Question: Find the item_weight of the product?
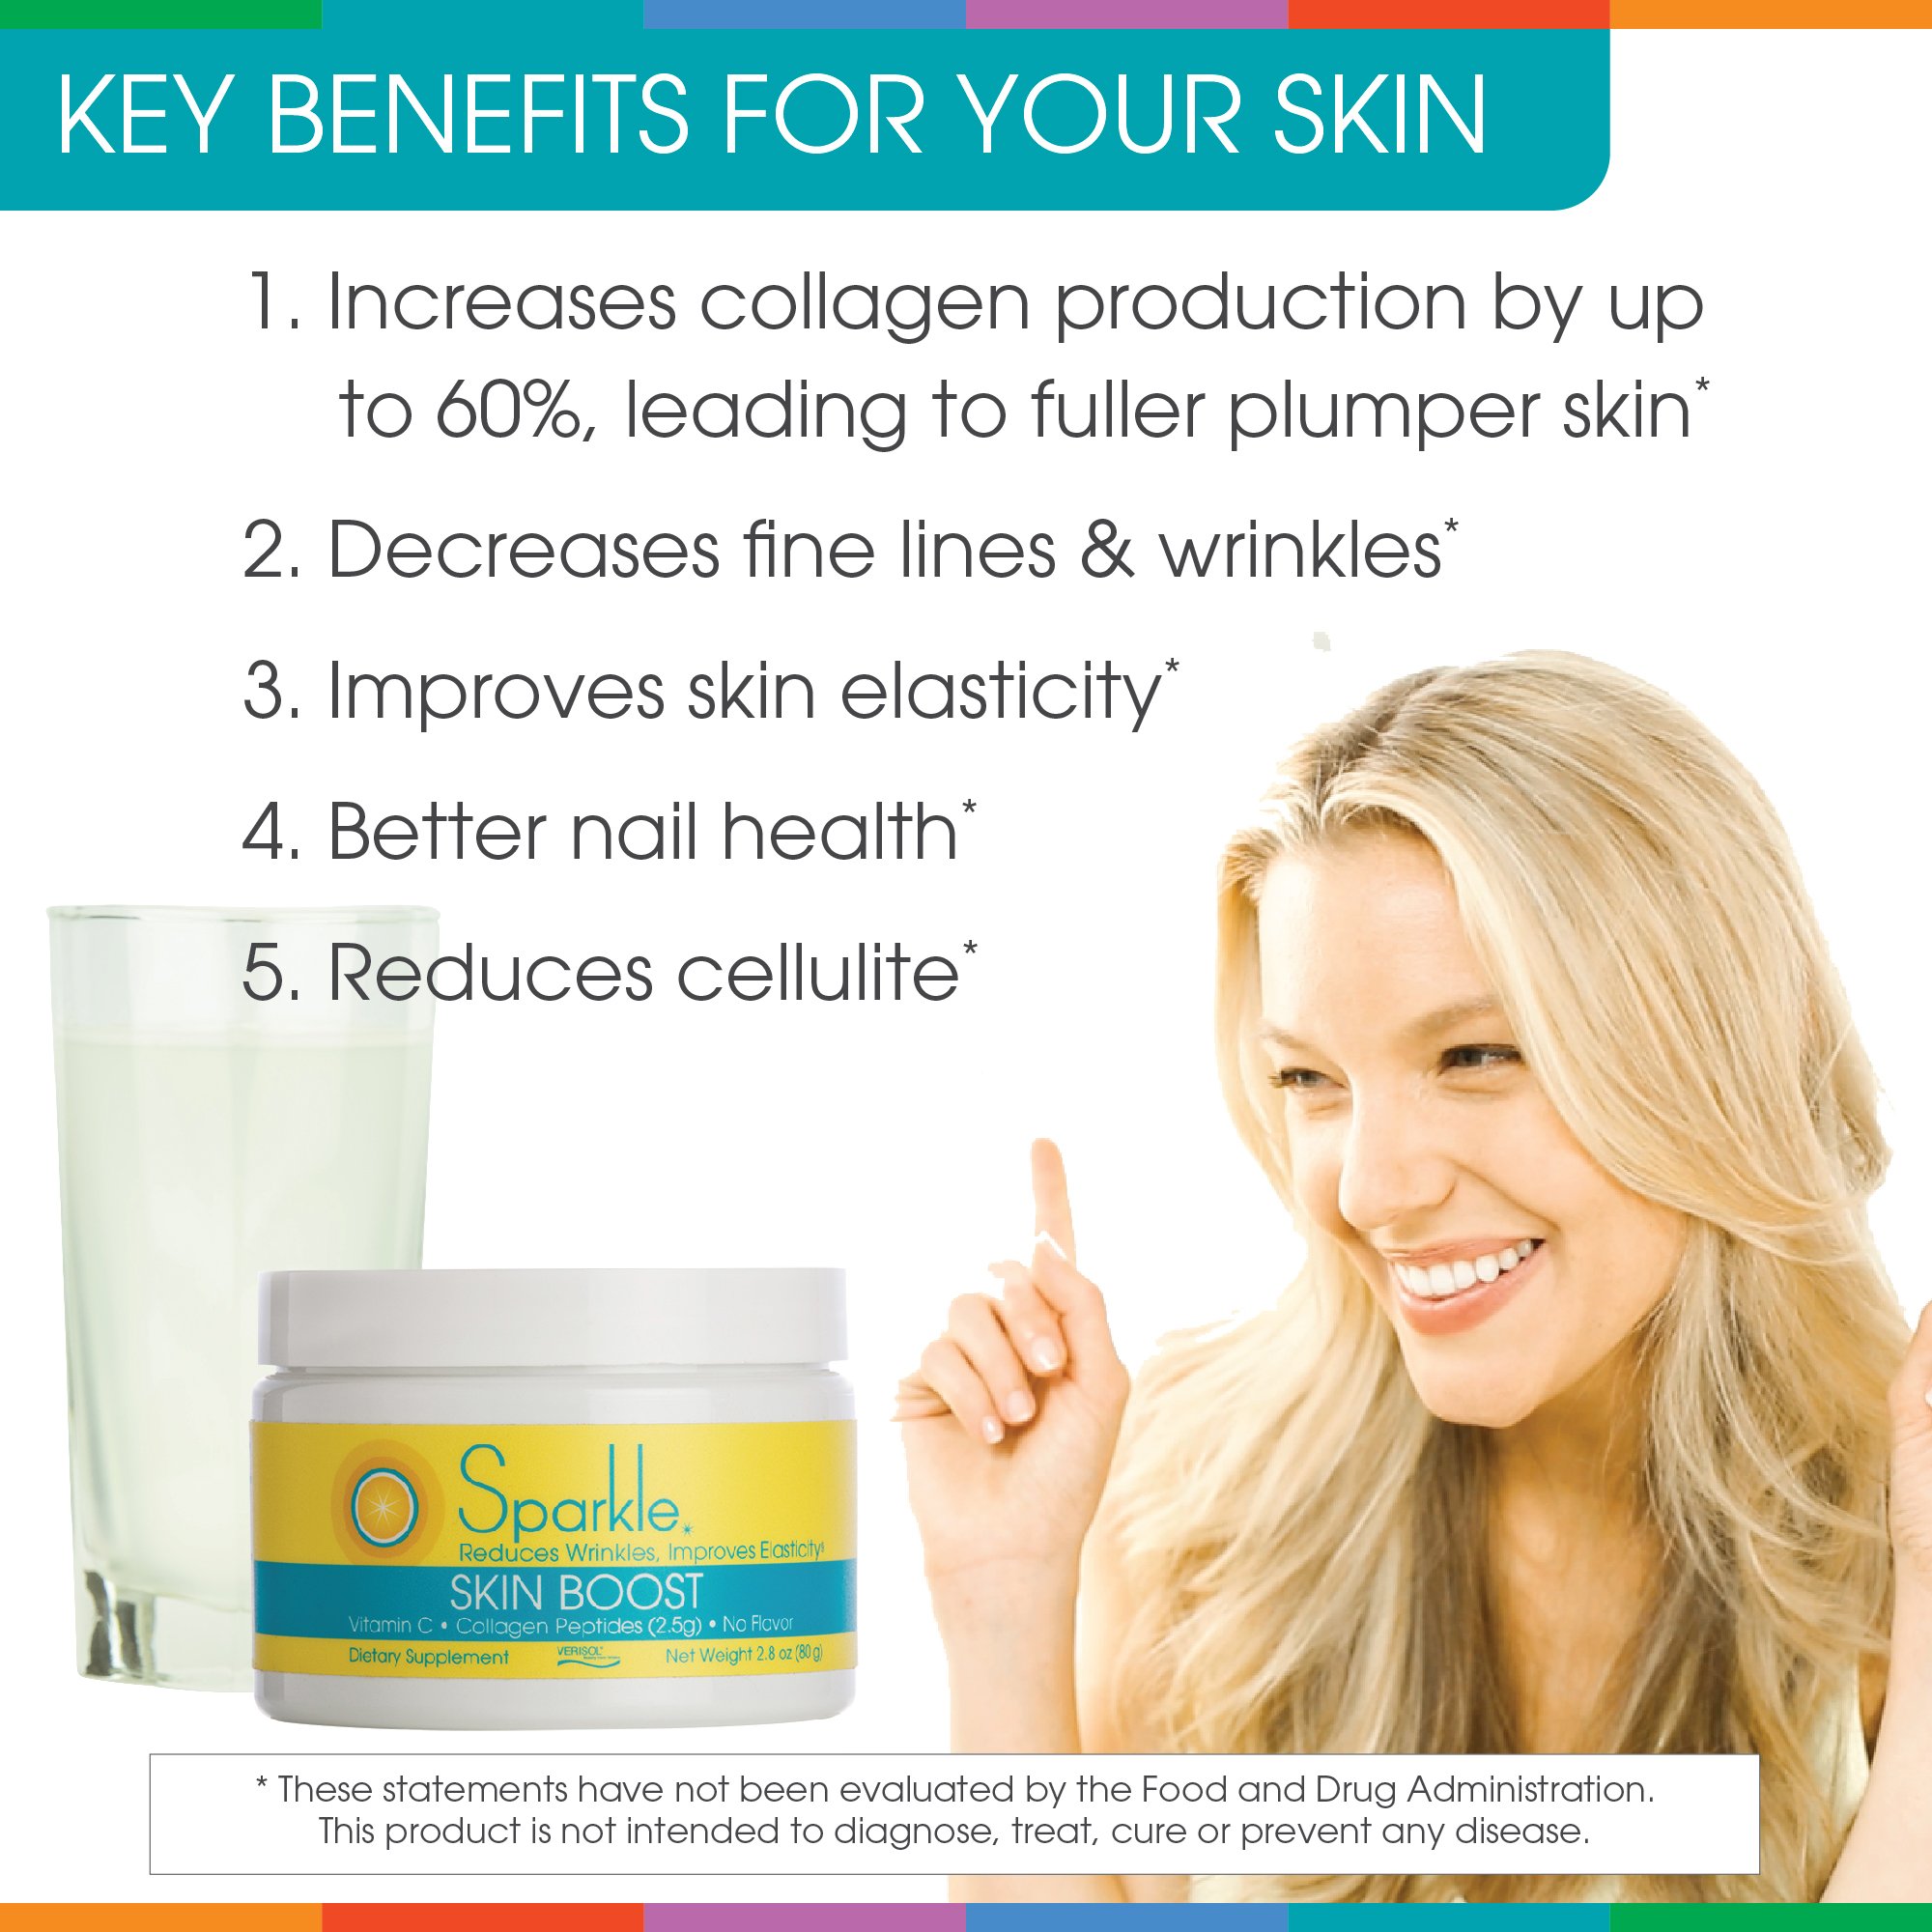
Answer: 80.0 gram